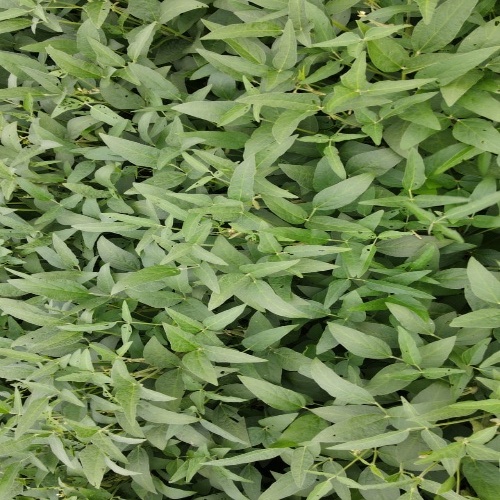
Label: Diabrotica_speciosa